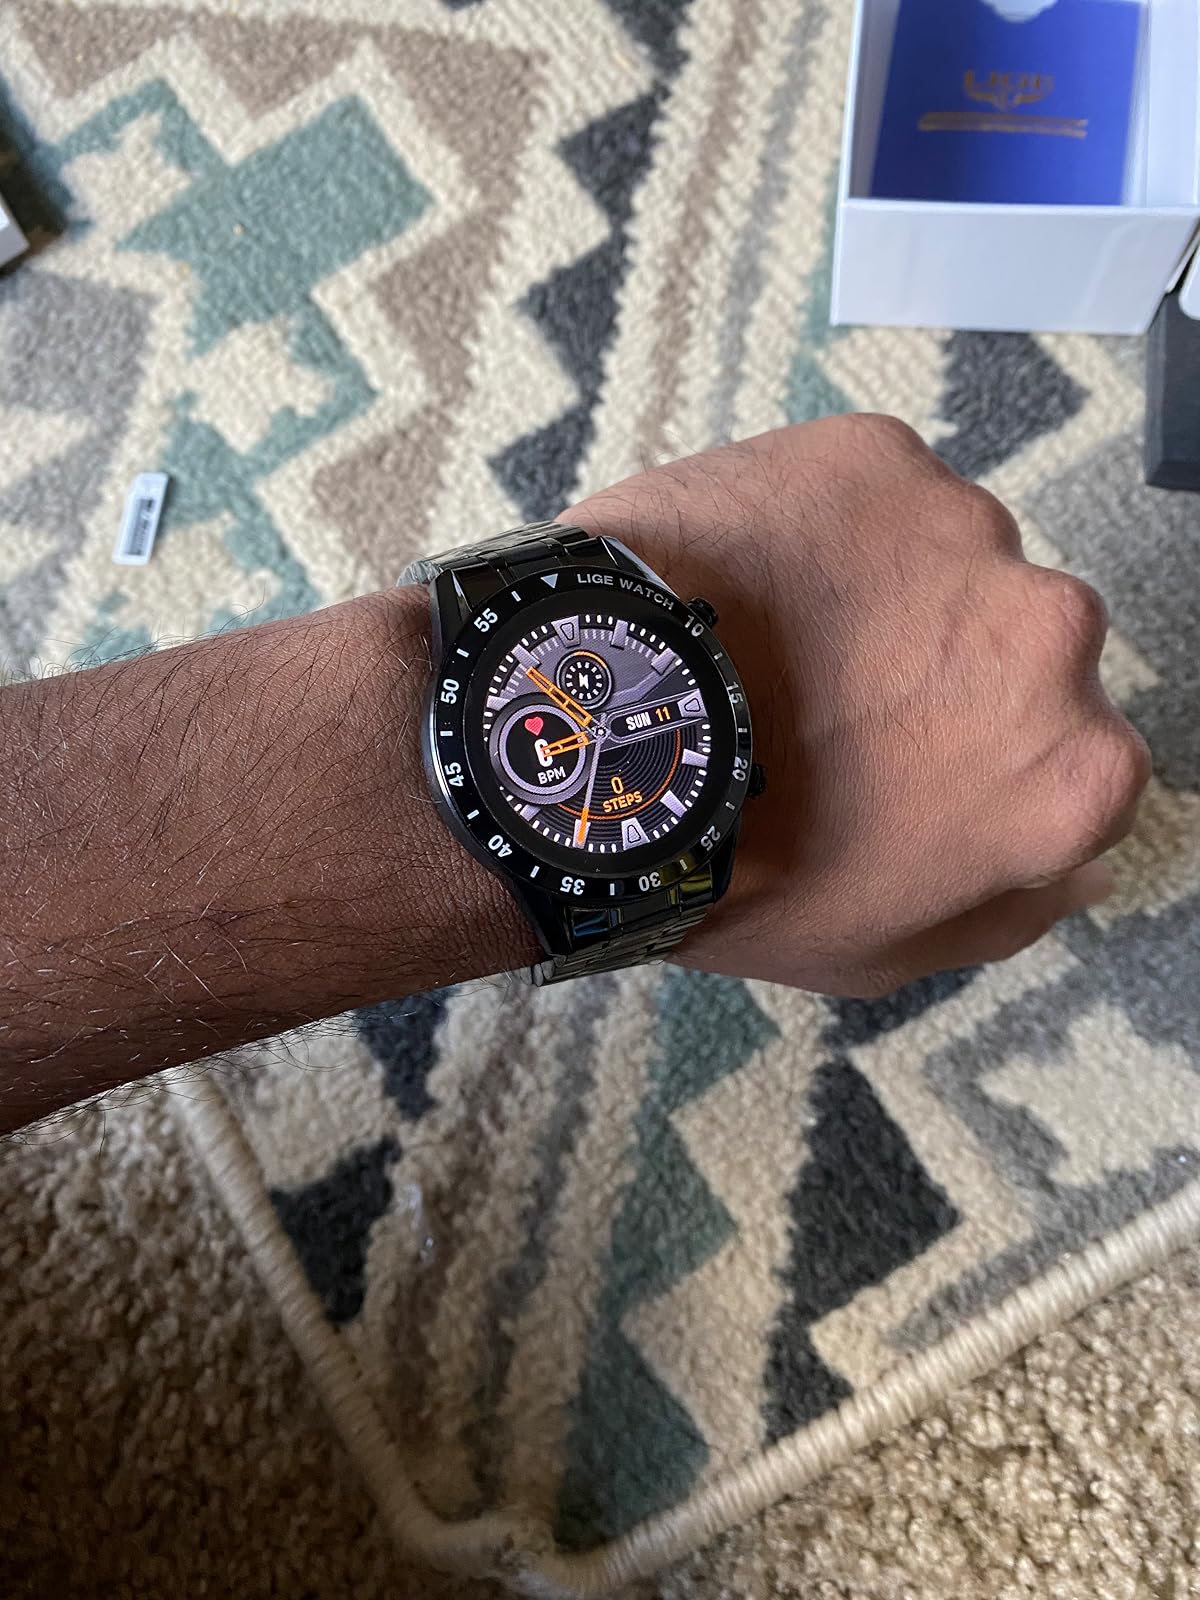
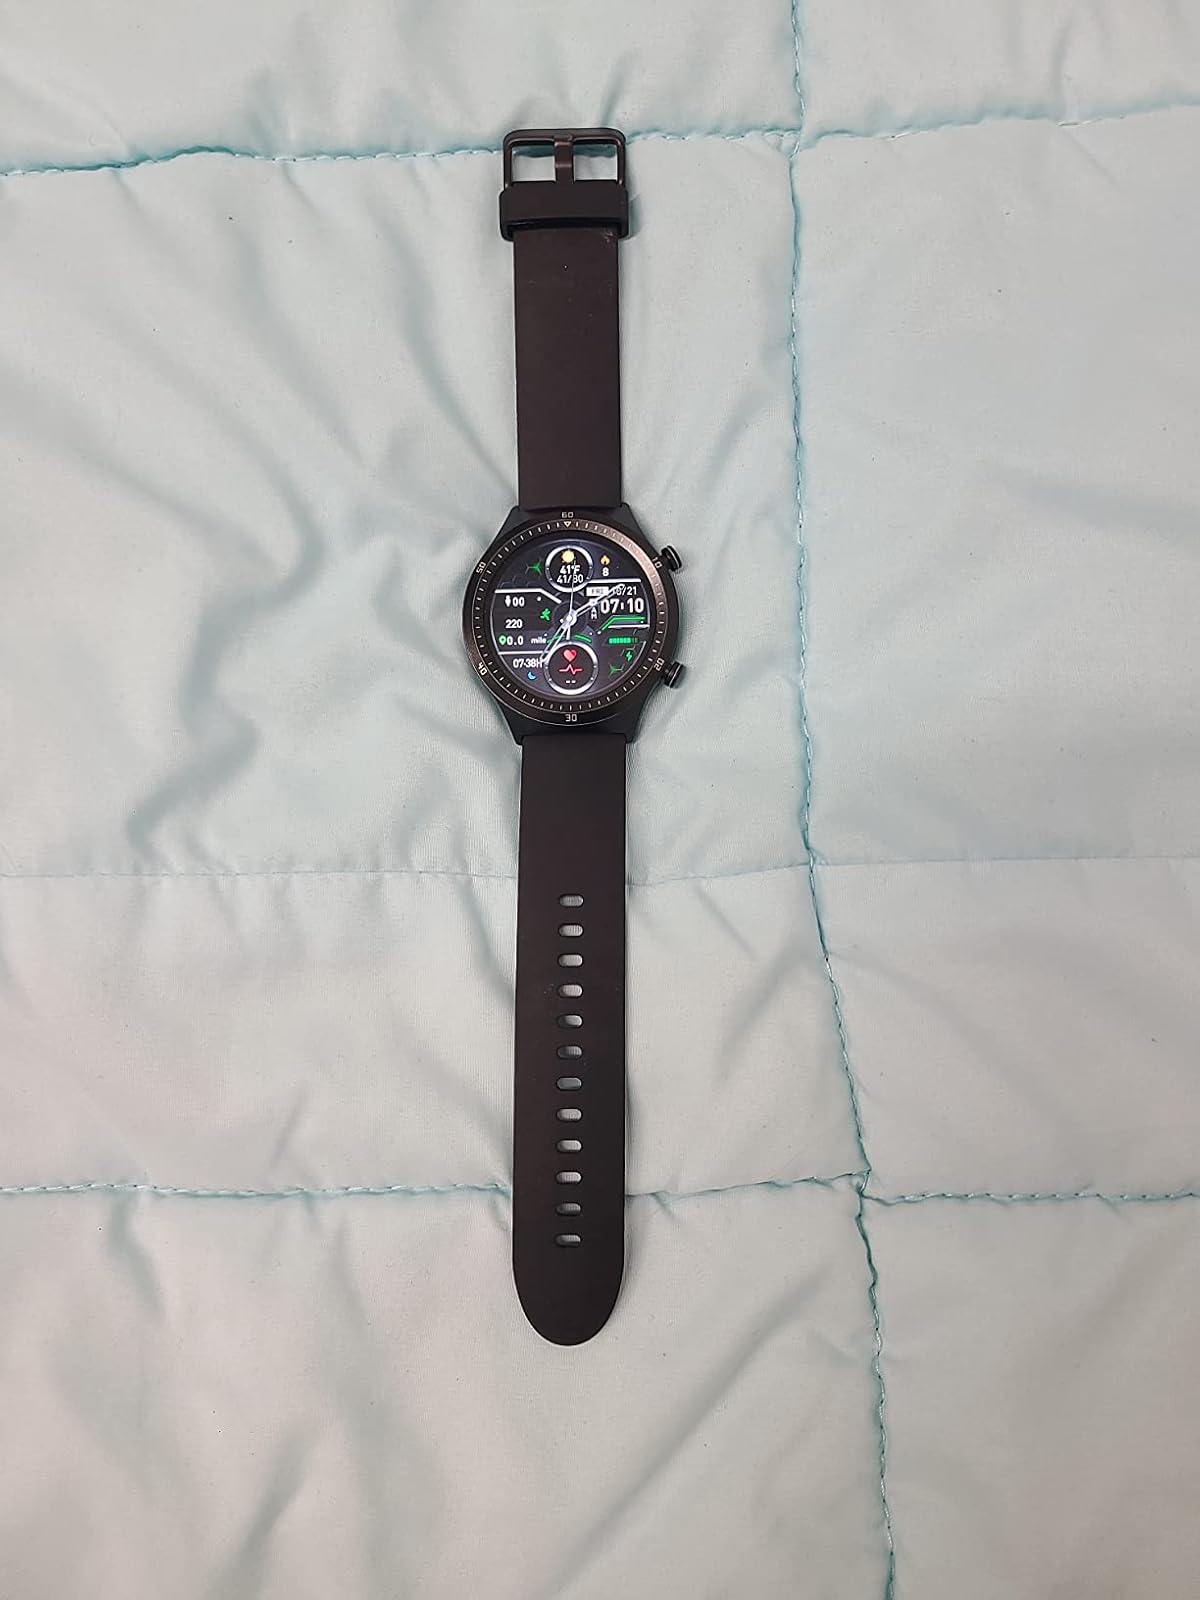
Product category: smartwatch
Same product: no